Space Mountain (Disneyland)

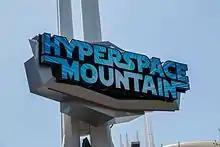
The sign for Hyperspace Mountain in 2016

On November 16, 2015, a "Star Wars"-themed overlay known as Hyperspace Mountain debuted as part of "Season of the Force"—an event celebrating the release of "". The overlay featured a soundtrack with selections from John Williams's score of the "Star Wars" films, with projections depicting a mission towards the planet Jakku (a site introduced during "The Force Awakens") to investigate the presence of an Imperial-class Star Destroyer as commanded by Admiral Ackbar (voiced by Tom Kane), flying through a hyperspace jump and battling with X-wings and TIE fighters. The overlay was temporarily removed on September 6, 2016, for the Ghost Galaxy overlay. Hyperspace Mountain was brought back the following November then was removed again on June 1, 2017.